Wels catfish

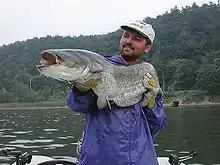
A fisherman posing with a Wels catfish.

Only when younger is the wels generally valued as food. The flesh is more palatable when the fish weighs less than 15 kg (33 lb). Larger than this size, the fish is highly fatty and additionally can be loaded with toxic contaminants through bioaccumulation due to its position at the top of the food chain. Large specimens are not recommended for consumption, but are sought out as sport fish due to their combativeness. A common lure for Wels catfish is a clonk, which when dropped in the water produces a distinct sound that induces them to bite.